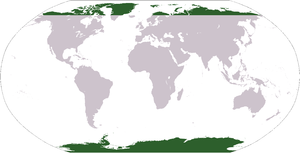
Les régions polaires de la Terre sont les zones du globe entourant les pôles et au-delà des deux cercles polaires que sont le cercle Arctique dans l'hémisphère nord et le cercle Antarctique dans l'hémisphère sud. Ces régions étant centrées sur le pôle Nord et le pôle Sud, elles sont recouvertes par les calottes glaciaires, situées respectivement sur l'océan Arctique et le continent Antarctique.